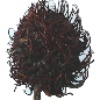
Label: Rambutan 1